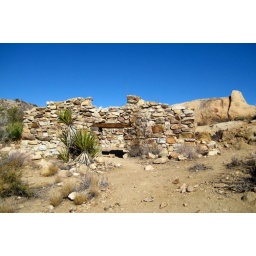
A surprisingly well-preserved rock house ruin near the trail head